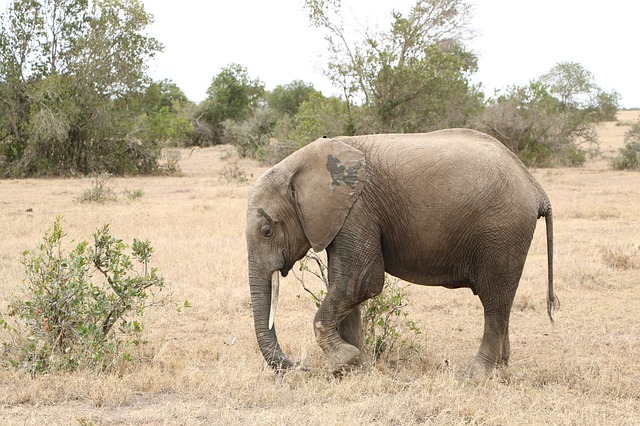
Label: elephant